Gyromitrin

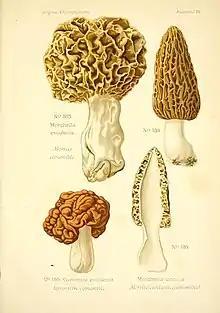
Comparison of "Gyromitra esculenta" and a morel mushroom

When foraging for mushrooms in the wild, it is important to be cautious of ones that may not be safe to eat. Morel mushrooms are highly sought after; however, they can easily be confused with "Gyromitra esculenta", also known as “false morels”. There are a few differing characteristics between the two species that can be used to avoid accidental poisoning. The cap of a real morel mushroom attaches directly to the stem, while the cap of a false morel grows around the stem. Real morel mushrooms are also hollow from top to bottom when cut in half, which varies from the filled nature of false morels. Finally, based on outward appearance, real morels are rather uniformly shaped and covered in pits that seem to fall inwards, whereas false morels are often considered more irregularly shaped with wavy ridges that seem to form outwards.